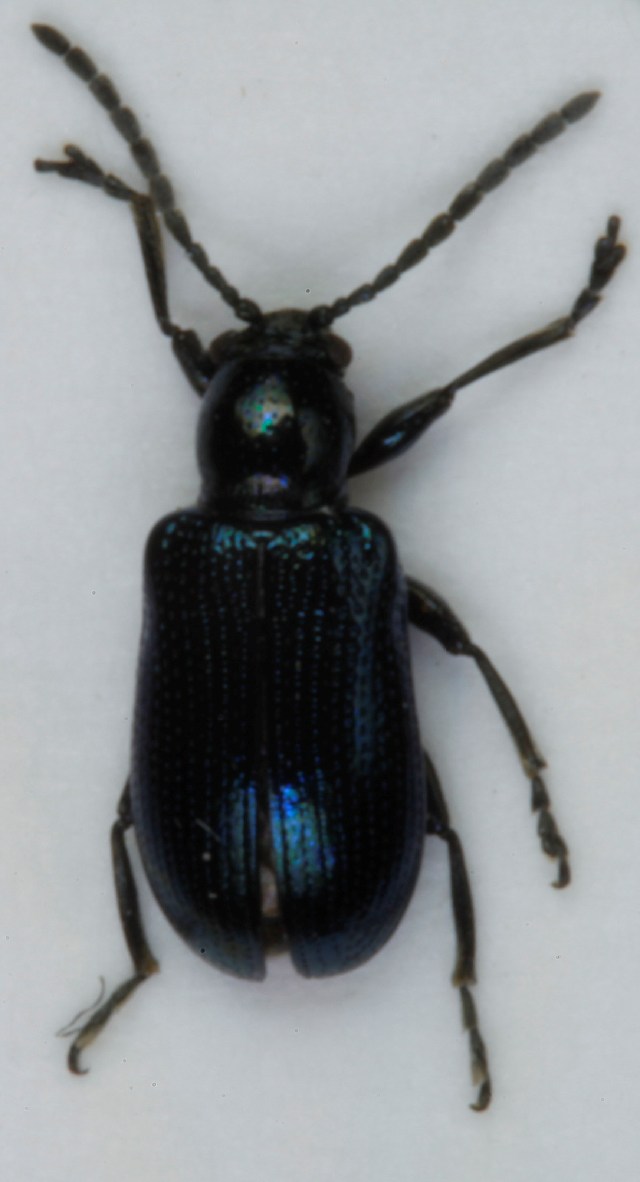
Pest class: cereal_leaf_beetle